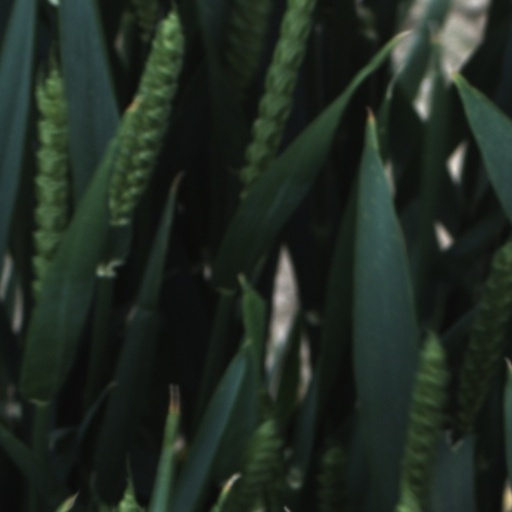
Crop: wheat